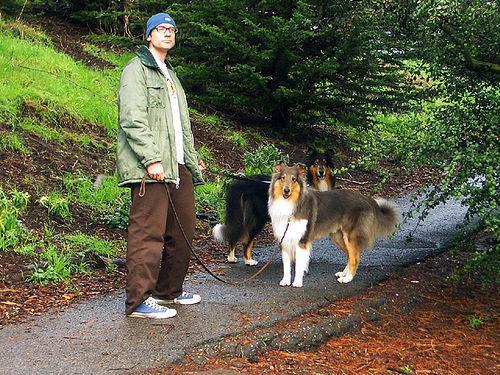
collie